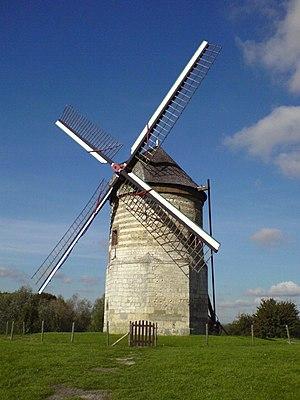
Watten est une commune française située dans le département du Nord, en région Hauts-de-France.
Cette page répertorie les moulins à vent existant dans les départements du Nord et du Pas-de-Calais. Chaque année, les moulins à vent de la région sont particulièrement mis à l'honneur lors de la journée des moulins organisée par l'ARAM, l'Association régionale des amis des moulins Nord Pas-de-Calais. Un musée leur est entièrement consacré à Villeneuve-d'Ascq. Les moulins de la région ont pour caractéristique des ailes qui sont toutes des ailes dites flamandes.